David Boaz

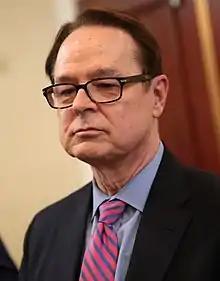
Boaz in 2018

David Douglas Boaz (August 29, 1953 – June 7, 2024) was a libertarian author, philosopher and editor. He was a distinguished senior fellow and the executive vice president of the Cato Institute, an American libertarian think tank. Boaz was a prominent advocate for individual liberty, limited government, free markets, and non-interventionist foreign policy.